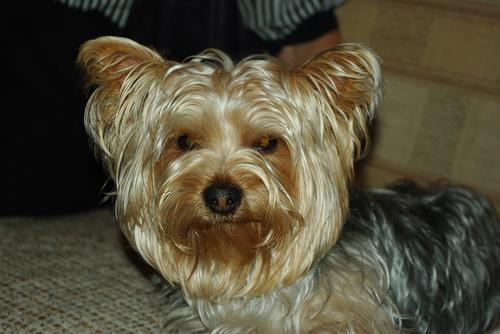
yorkshire terrier